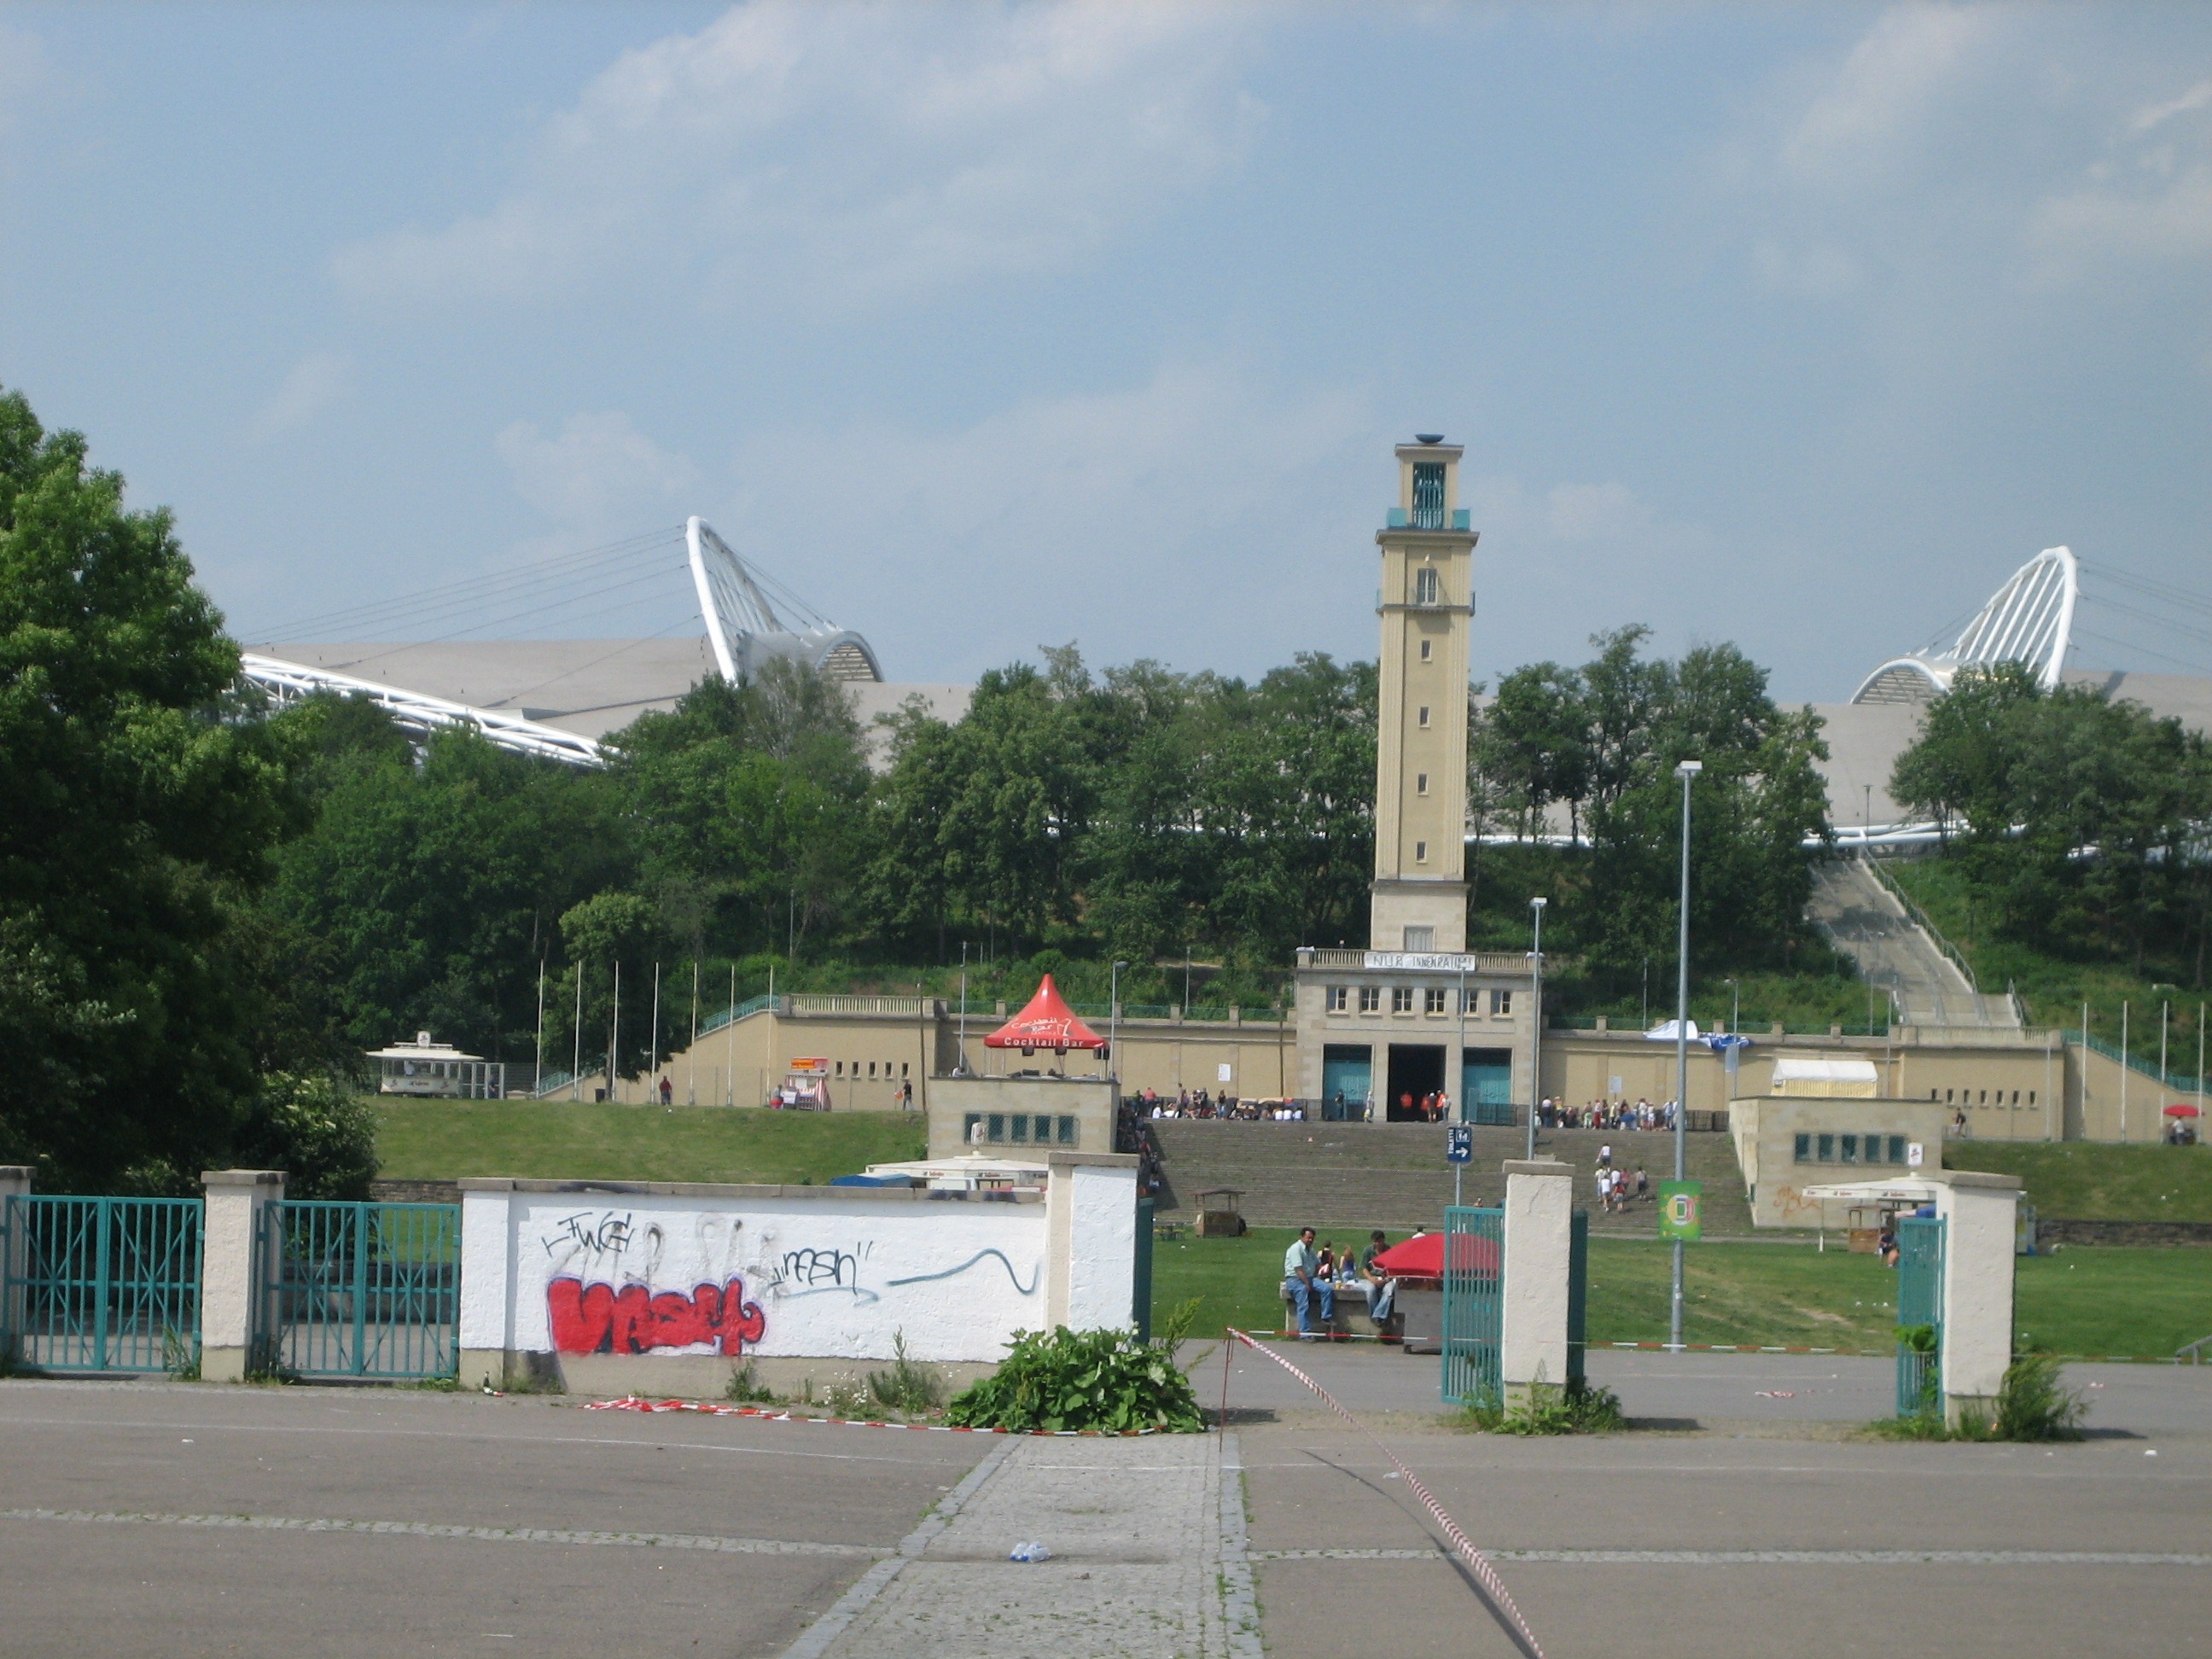
tree, meadow, highway, transport, stadium, leipzig, input, sport venue